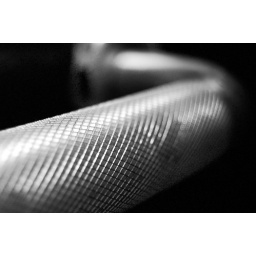
this is the handle bar in the girls bathroom. It's the one in the handicap stall.